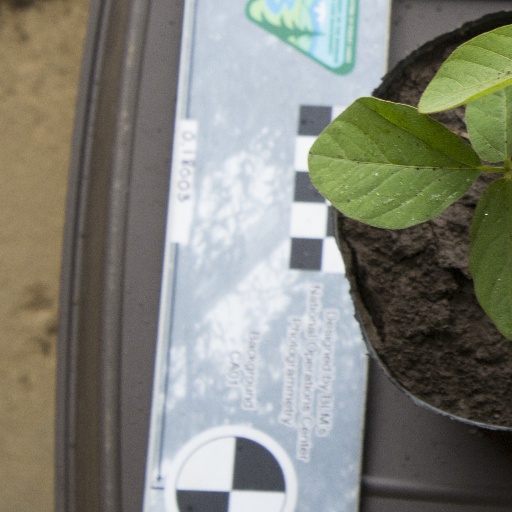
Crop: soybean